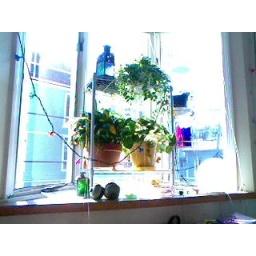
plants are pretty happy in the very sunny bay window